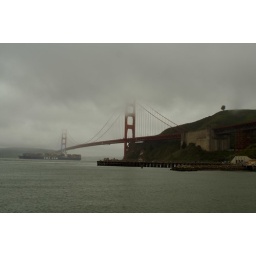
ship under the bridge